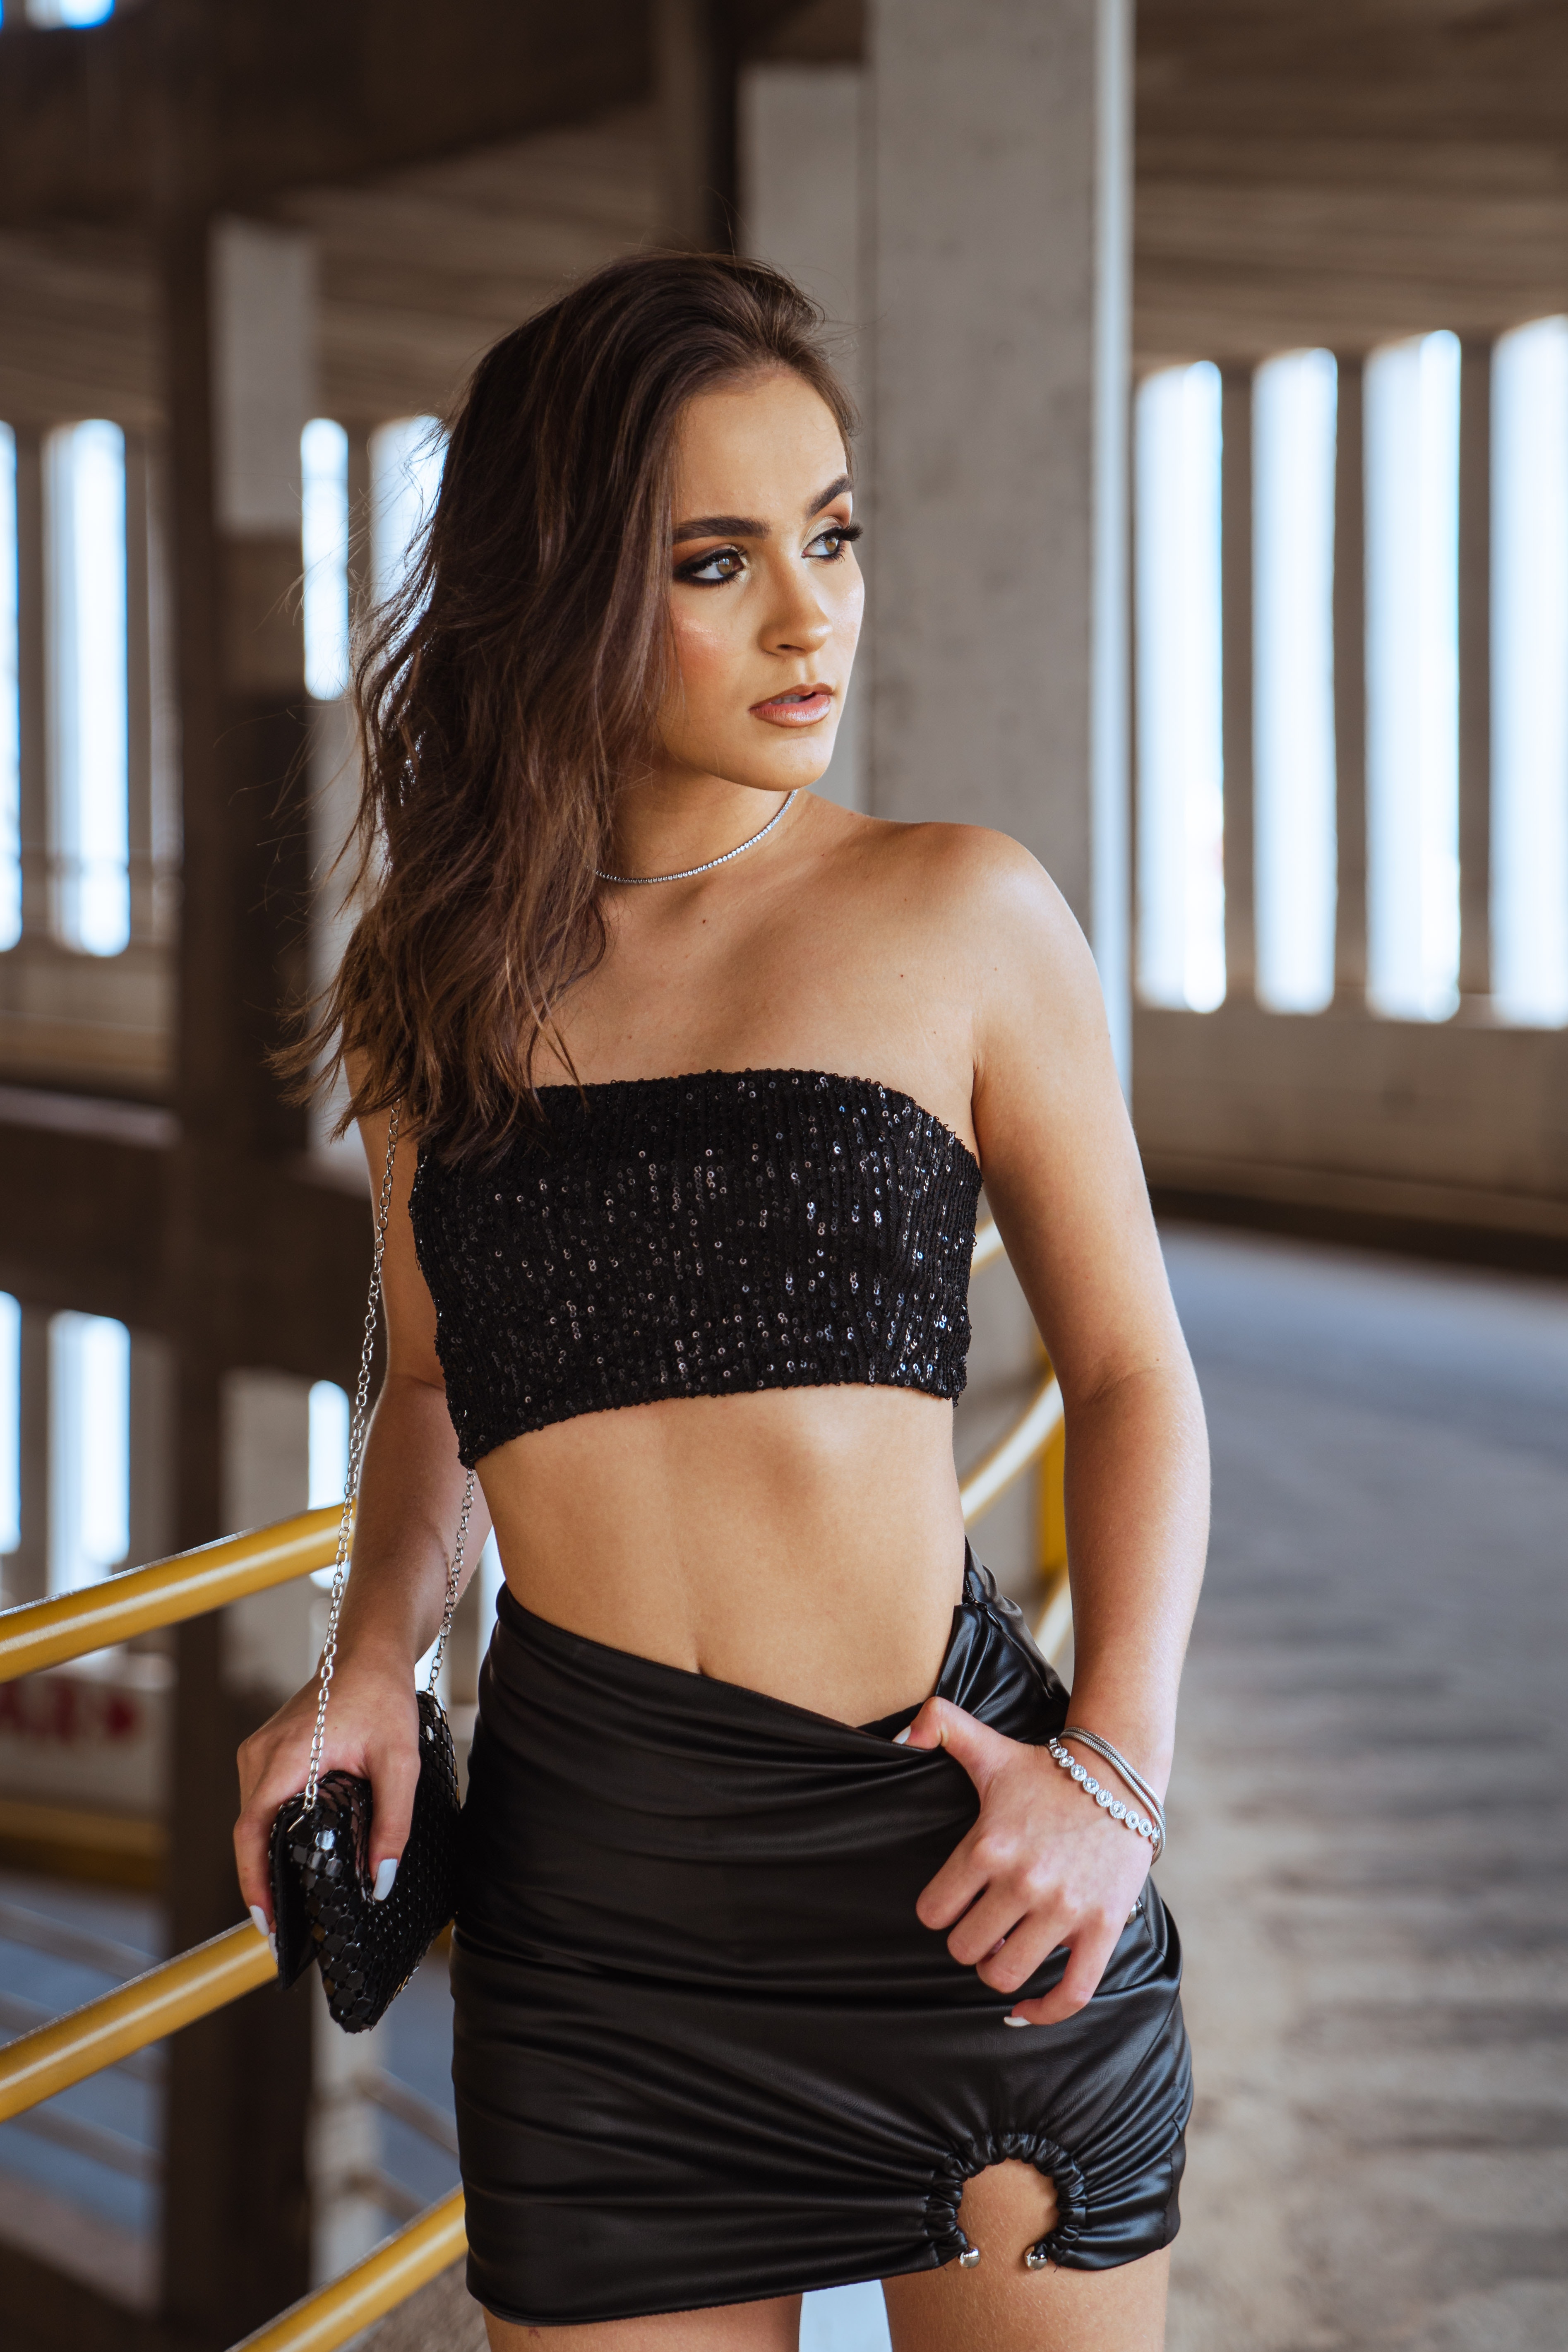
woman, joint, shoulder, shorts, leg, window, sleeve, waist, thigh, knee, trunk, crop top, chest, sleeveless shirt, abdomen, navel, denim, fashion design, human leg, electric blue, sportswear, fashion model, t shirt, event, jewellery, blond, necklace, brown hair, belt, flooring, hip, fashion accessory, sitting, top, eyewear, leather, automotive design, room, uniform, photo shoot, haute couture